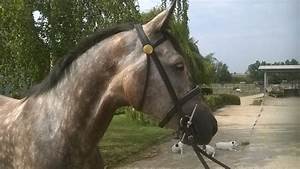
Label: cavallo